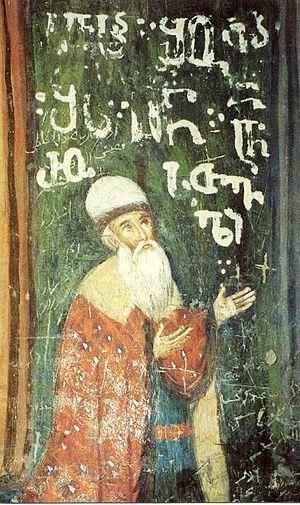
Le géorgien est la langue officielle de la Géorgie, un pays dans le centre du Caucase.
Zviad Konstantines dze Gamsakhourdia est un homme politique géorgien qui fut président de la République du 26 mai 1991 au 6 janvier 1992.
Chota Roustaveli, en géorgien : შოთა რუსთაველი, ou Chota de Roustavi, était un écrivain géorgien du XIIᵉ siècle. Considéré par beaucoup comme l'un des meilleurs représentants de la littérature médiévale, on le surnomme « l'Homère du Caucase ».